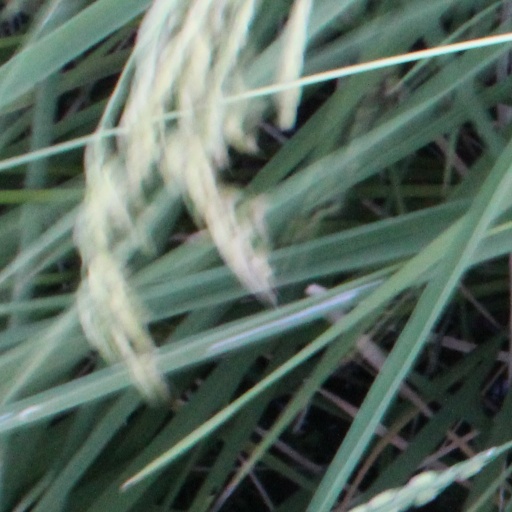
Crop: rice